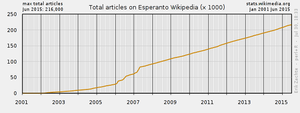
La Wikipédia en espéranto a été créée le 6 novembre 2001, par Chuck Smith, un espérantophone américain. Elle a franchi le cap des 50 000 articles le 7 juillet 2006, celui des 100 000 articles le 15 juin 2008, celui des 150 000 articles le 7 aout 2011, celui des 200 000 articles le 13 aout 2014 et celui des 250 000 articles le 18 septembre 2018. Il s'agit de la plus importante Wikipédia écrite dans une langue construite, devant la Wikipédia en volapük et la Wikipédia en ido. C'est l'un des principaux sites internet en espéranto.